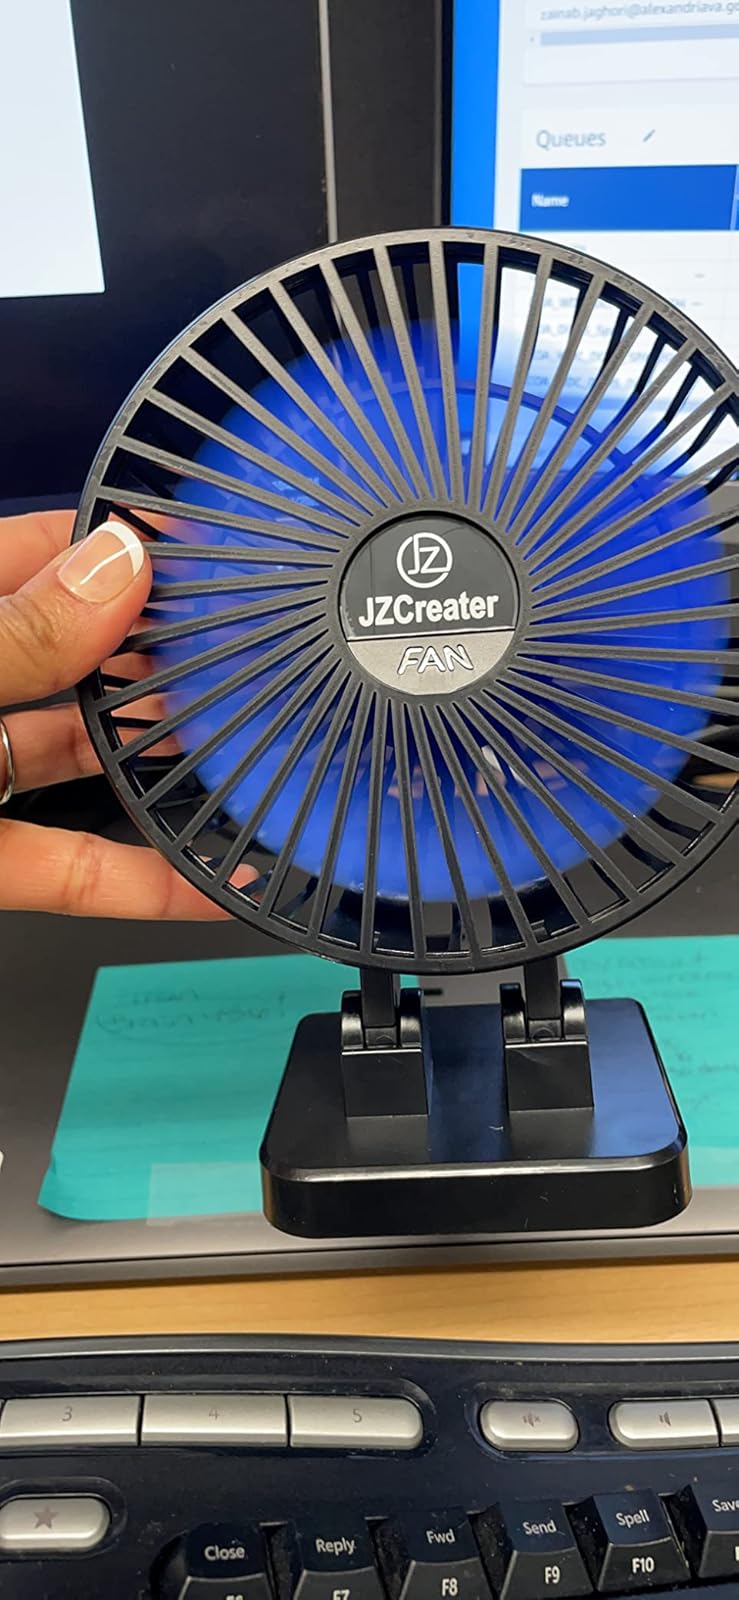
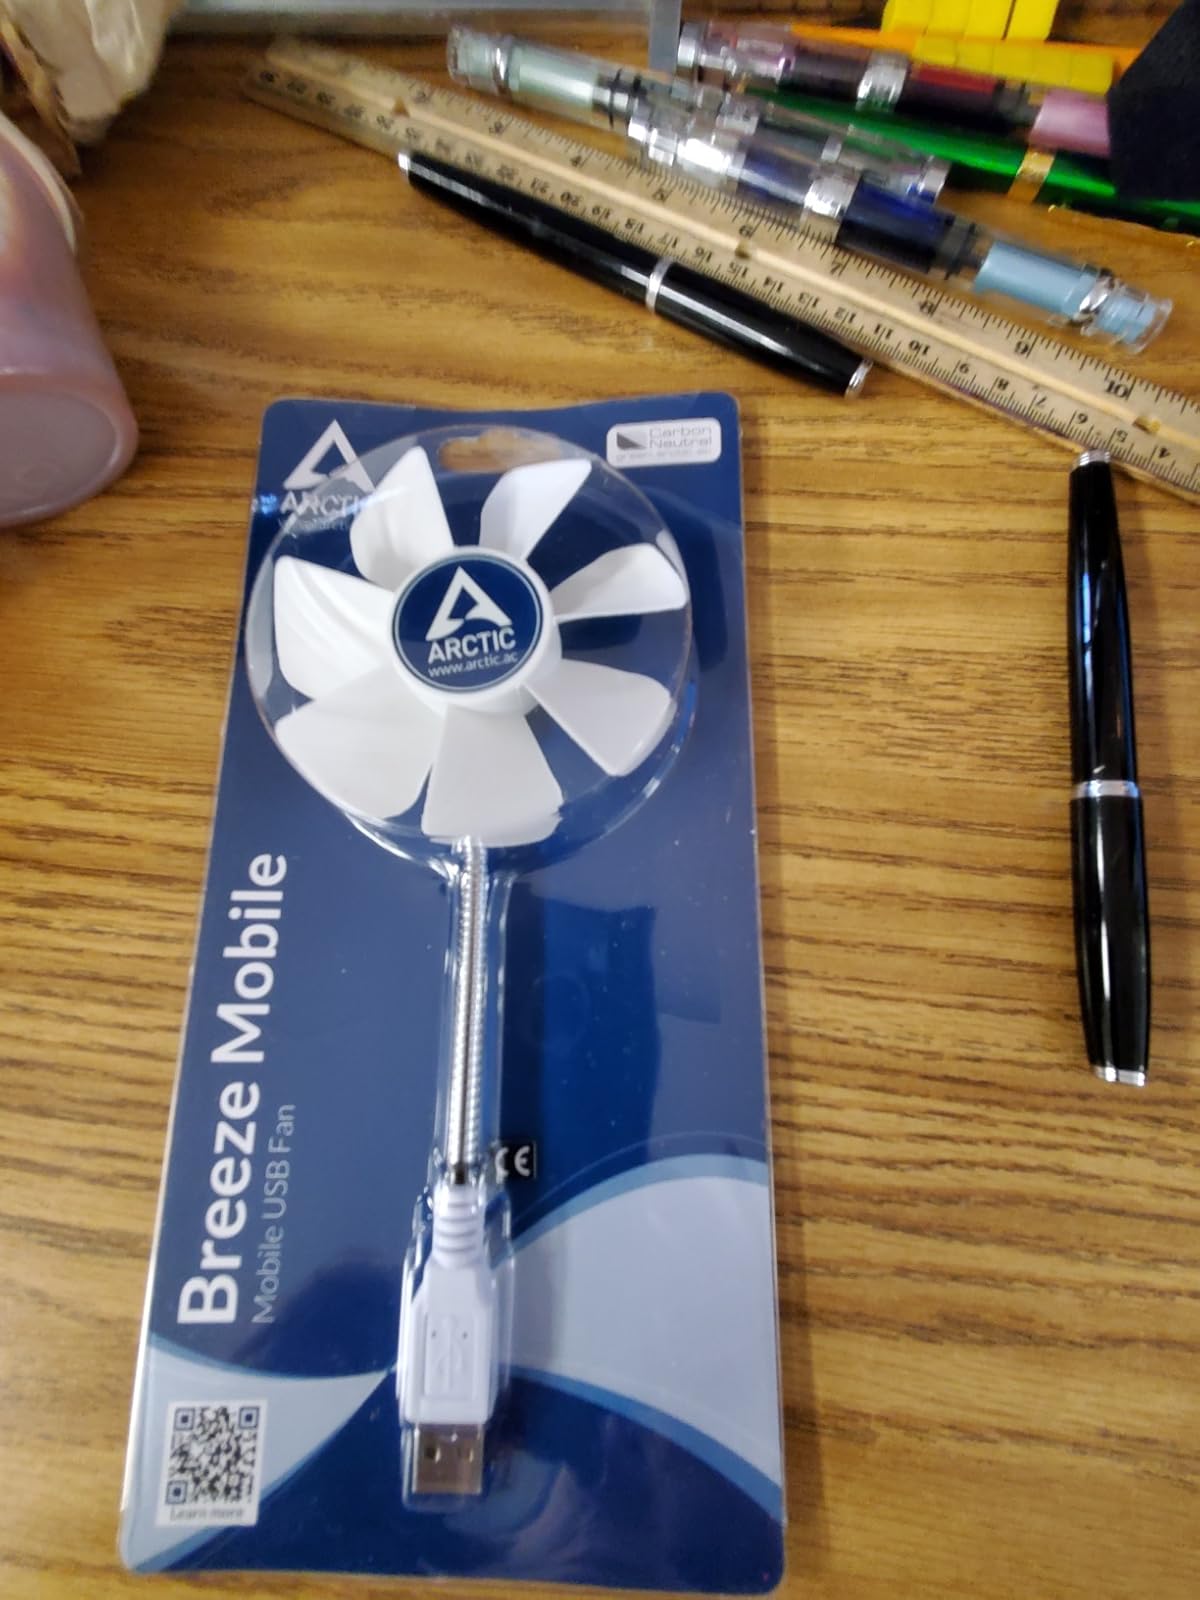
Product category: fan
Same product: no